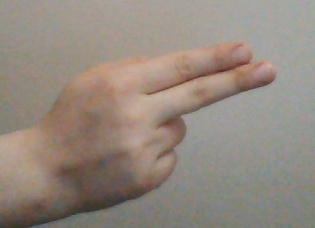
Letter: ain